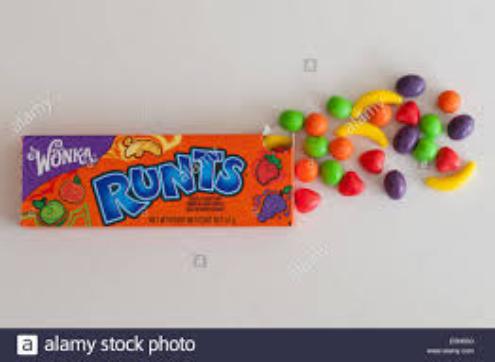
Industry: Food